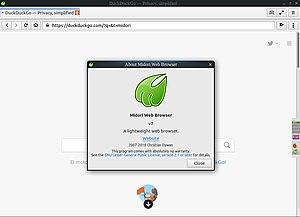
Fenêtre ""À propos de"" du navigateur Web Midori v7 s'exécutant sur le système d'exploitation Ubuntu 18 Italiano: ""About"" finestra browser Midori v7 in esecuzione sul sistema operativo Ubuntu 18 日本語: Ubuntu 18オペレーティングシステム上で動作する「About」ウィンドウMidori v7ウェブブラウザ Português: ""About"" janela do navegador Midori v7 em execução no sistema operacional Ubuntu 18 Русский: Окно «О программе» Веб-браузер Midori v7, работающий в операционной системе Ubuntu 18 中文（简体）‎: “关于”窗口在Ubuntu 18操作系统上运行的Midori v7 Web浏览器 فارسی: ""درباره"" پنجره Midori v7 مرورگر وب در حال اجرا بر روی سیستم عامل اوبونتو 18 است 한국어: ""소개""창 Midori v7 웹 브라우저는 우분투 18 운영 체제에서 실행됩니다. Български: ""Около"" прозорец Midori v7 уеб браузър, работещ на операционната система Ubuntu 18 Українська: ""О"" вікно Midori v7 веб-браузер, що працює на операційній системі Ubuntu 18 Bahasa Melayu: ""Perihal"" tetingkap Midori v7 penyemak imbas web berjalan pada sistem operasi Ubuntu 18 Eesti: ""About"" aken Midori v7 veebibrauser, mis töötab Ubuntu 18 operatsioonisüsteemis Euskara: ""About"" leihoan Midori v7 web arakatzailea Ubuntu 18 sistema eragilean exekutatzen ari da
Midori est un navigateur web libre qui vise à être léger et rapide. Il utilise pour cela une interface basée sur la boîte à outils GTK+2 et le moteur de rendu de pages Web WebKitGTK+.